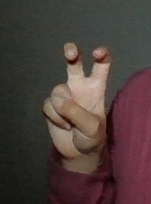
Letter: toot